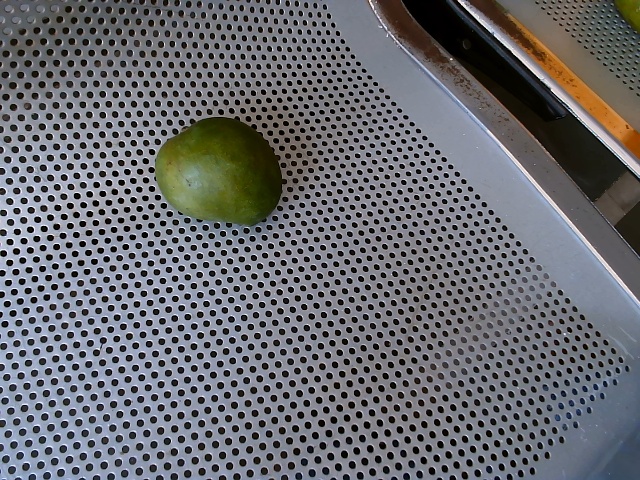
Label: Raw_Mango